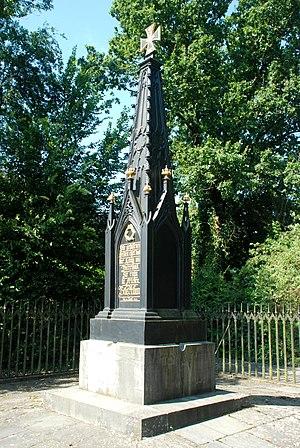
Belgique - Brabant wallon - Monument prussien
Cette page regroupe l'ensemble du patrimoine immobilier classé de la ville belge de Lasne.
Plancenoit a joué un rôle essentiel au cours de la bataille de Waterloo. Pris et repris à plusieurs reprises par les Prussiens et les Français, le village a été le théâtre de combats acharnés et terriblement sanglants.
Le Monument prussien est un monument commémoratif situé en bordure du champ de bataille de Waterloo élevé en 1818 pour célébrer l'action des troupes du maréchal Blücher durant la bataille de Waterloo.